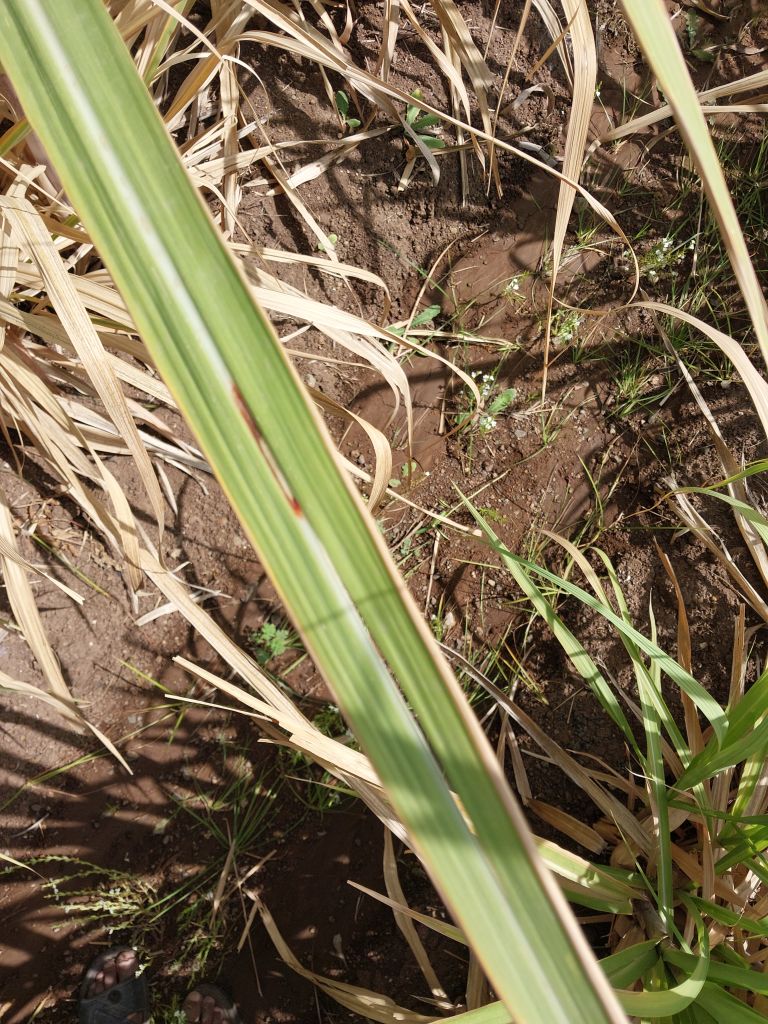
Label: Brown Spot